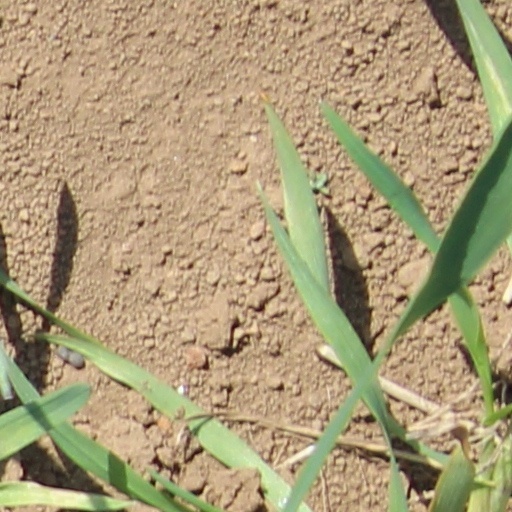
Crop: wheat